Mark 15

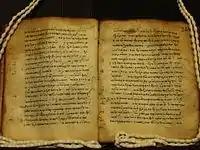
Mark 15:6–27 in minuscule script on two pages of Minuscule 2445 from the 12th century

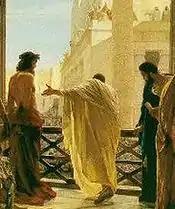
"Ecce Homo" ("Behold, the Man!"), Antonio Ciseri, 19th century: Pontius Pilate presents a scourged Jesus of Nazareth to onlookers.

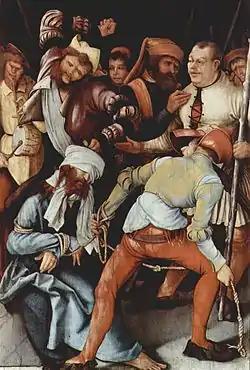

The original text was written in Koine Greek. This chapter is divided into 47 verses.